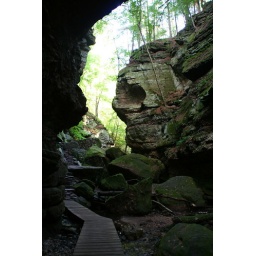
The face in the rock at the last turn of the canyon, Parfrey's Glen.